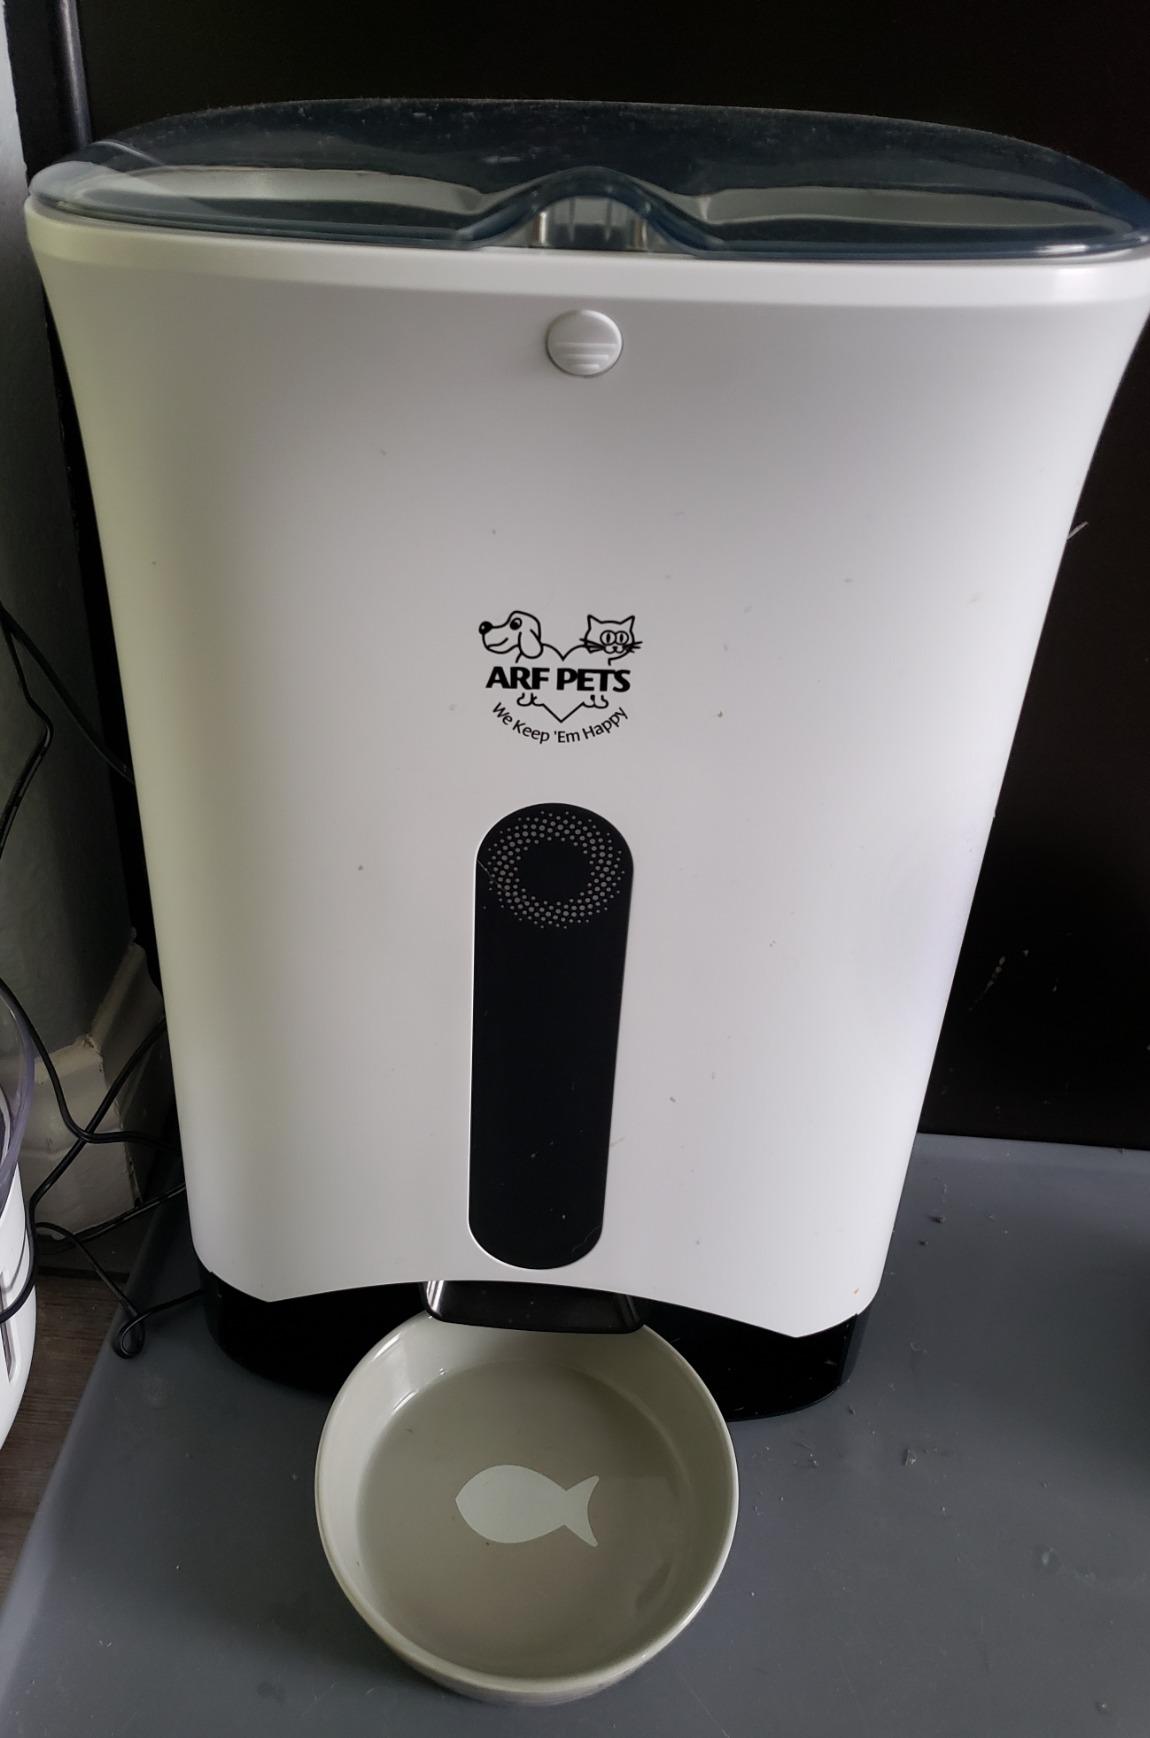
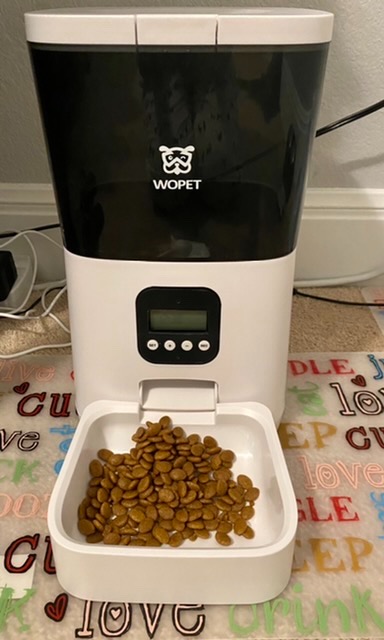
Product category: items_feeder
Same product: no